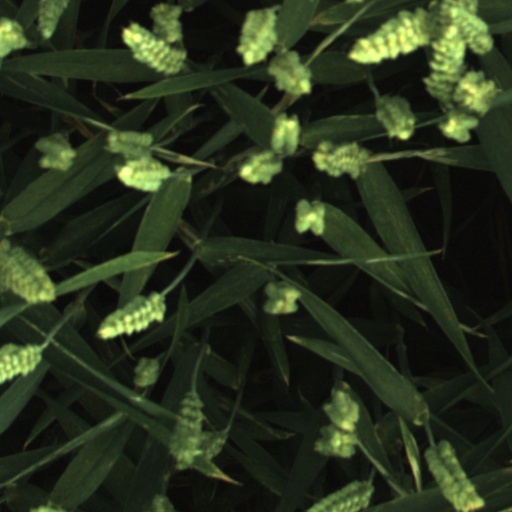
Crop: wheat